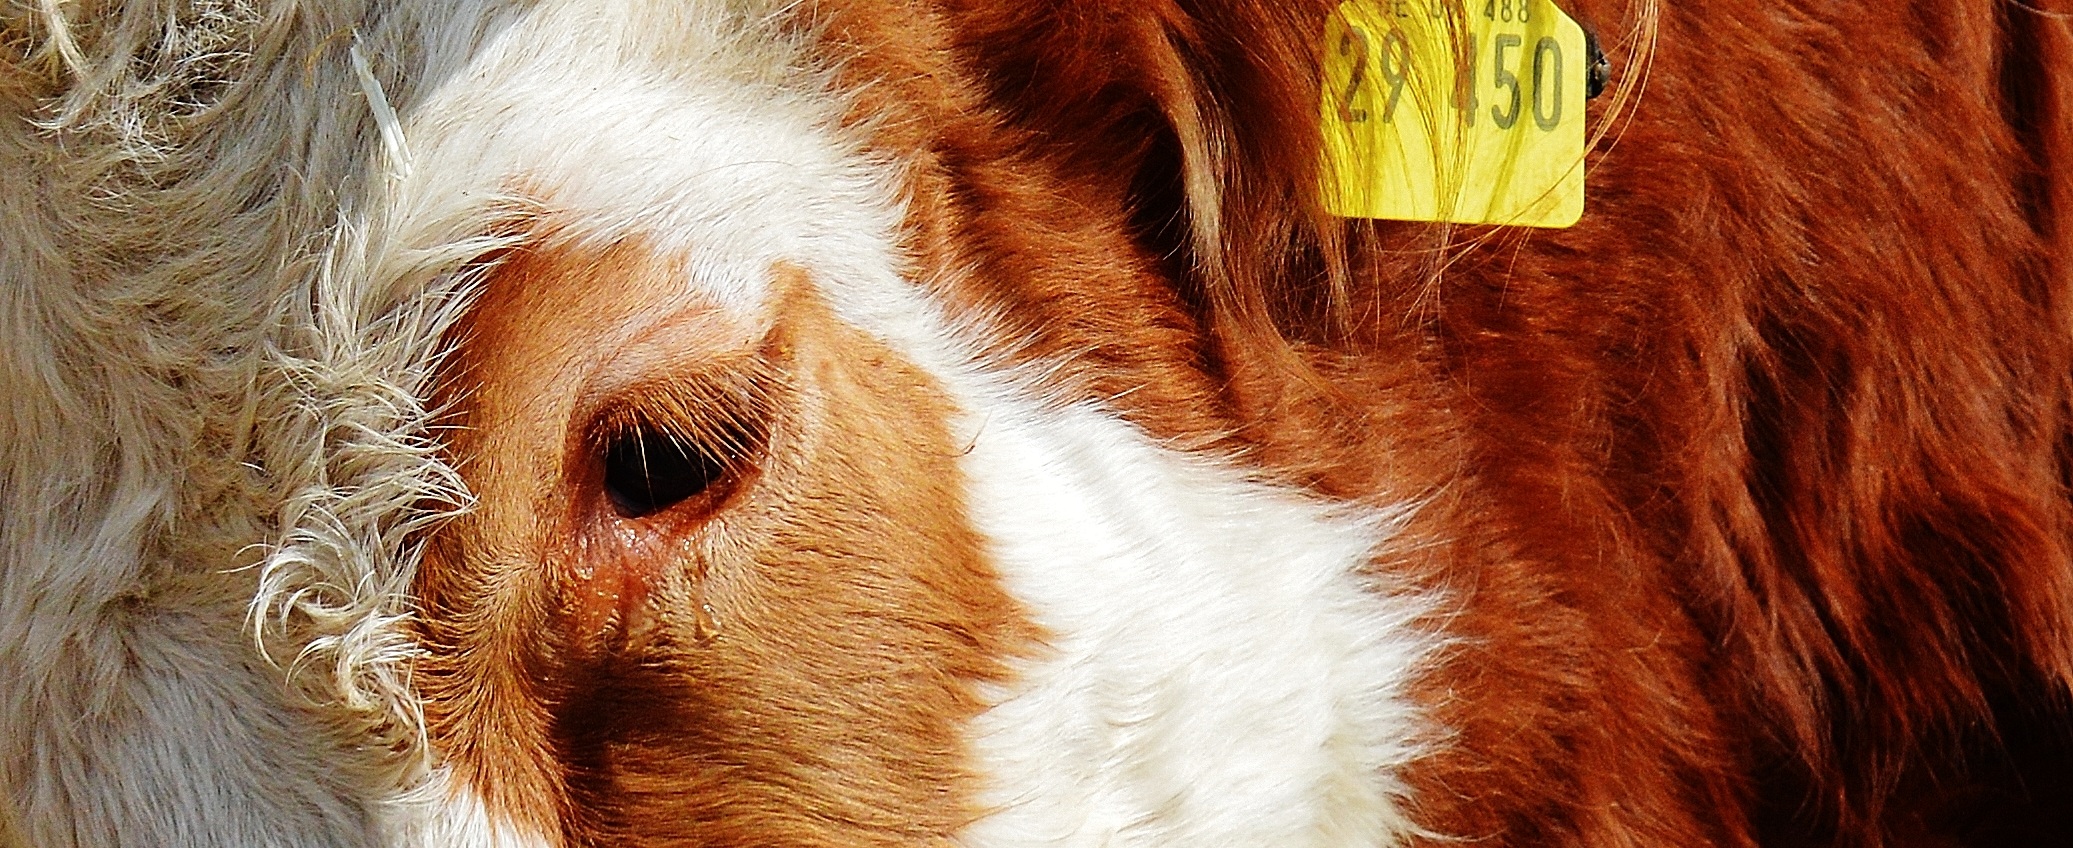
cow, horse, mammal, mane, tear, close up, help, animals, vertebrate, creature, foal, feelings, love for animals, animal welfare, animal rescue, cattle like mammal, horse like mammal, mustang horse, a heart for animals, to appreciate